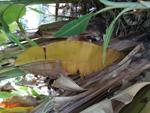
Label: xamthomonas